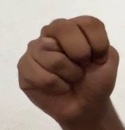
ASL sign: N